James G. Blaine Society

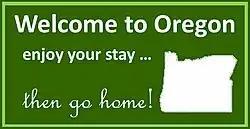
James G. Blaine Society ungreeting sign

In 1971, the James G. Blaine Society got a big boost when Governor Tom McCall invited tourists to visit Oregon, but then added "but for heaven's sake don't stay." This public remark got national press coverage, and was even aired on the "CBS Evening News". The governor's remarks also created a demand for "Oregon ungreeting cards", which were popular for many years. The most famous ungreeting card read: "Governor Tom Lawson McCall, on behalf of the citizens of the Great State of Oregon, cordially invites you to visit ...Washington, California, Idaho, Nevada, or Afghanistan..." The sale of bumper stickers with phrases like "Don't Californicate Oregon" also became popular across the state in the 1970s. The governor's "come visit, but don't stay" remark as well as the ungreeting cards and bumper stickers articulated the values of the James G. Blaine Society.